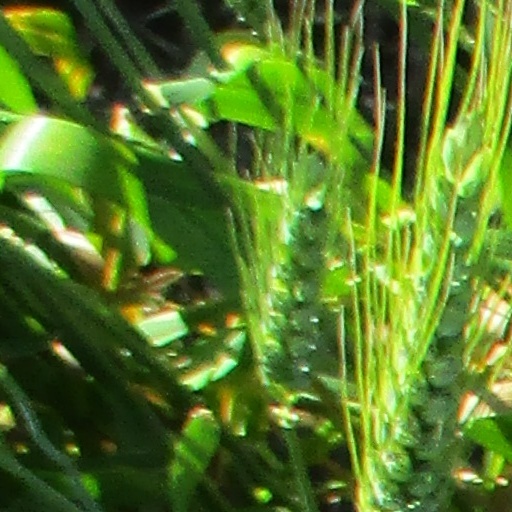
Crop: wheat